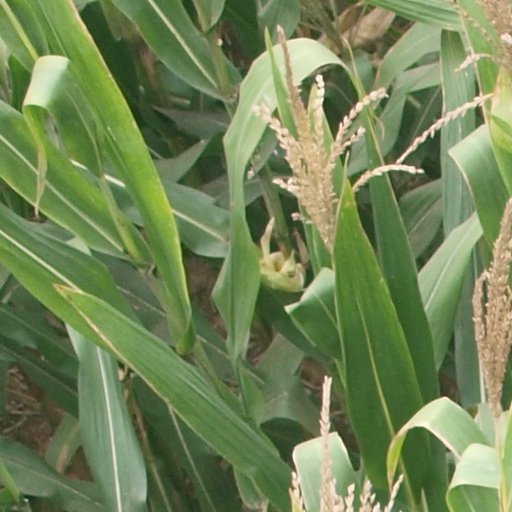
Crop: maize; corn